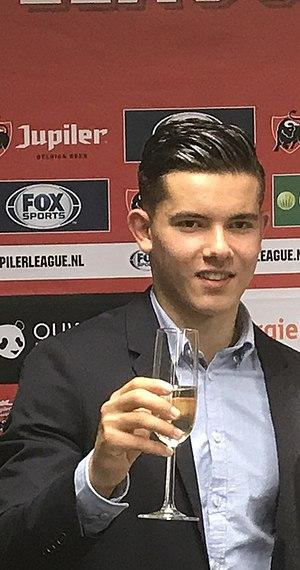
Ferdi Kadıoğlu, né le 7 octobre 1999 à Arnhem, est un footballeur néerlandais-turc, qui évolue au poste de milieu de terrain au sein du club du Fenerbahçe SK.